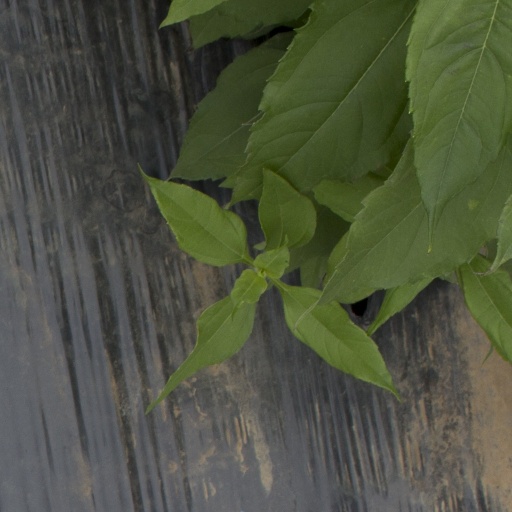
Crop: Jerusalem artichoke